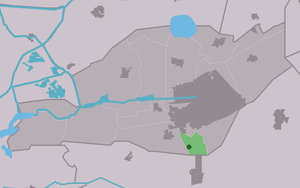
Kortehemmen est un village situé dans la commune néerlandaise de Smallingerland, dans la province de la Frise. Son nom en frison est Koartehimmen. Le 1ᵉʳ janvier 2008, le village comptait 183 habitants.